La Union

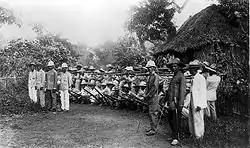
Filipino Revolutionist, circa 1899

Governor General Narciso Zaldua Claveria was a visionary administrator who recognized the need for innovative solutions to address the demands of political and civil administration. He proposed combining three contiguous areas that were far from their respective provincial capitals, seeing it as a viable approach to improve governance. Claveria also recognized the agricultural and commercial potential of the territory. Moreover, he saw this initiative as an opportunity to extend Hispanic civilization and Christianity to the area.